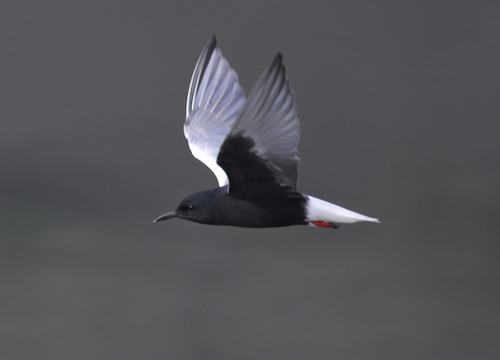
the bird has a black body and a white tail and rump.
this bird has a black beak that is slightly curved downward, a black head, breast, and belly, and its tail and inner and outer rectrices are white.
an all black and white flying bird with long white wings and a curved beak.
this small bird has a white tail and primaries with black covertsa bird with a black body and white wings and a long pointed black beak.
the wings of the bird are white, gray and black colored, as the beak is black and pointed.
this bird has wings that are black and has a grey billa small bird with a black body, light grey wings, and white tail.
this bird has wings that are black and has a white tail
this bird is white and black in color, and has a black beak.
Species: Black Tern